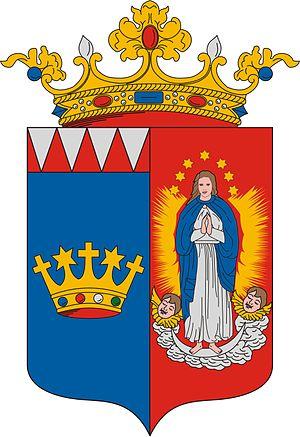
Békés est un comitat de l’est de la Hongrie. La capitale du comitat se nomme Békéscsaba. Il fait partie de l'Eurorégion Danube-Criș-Mureș-Tisa.
Gyula est une ville située dans le département de Békés au sud-est de la Hongrie. La ville se trouve à proximité de la Roumanie sur la rivière Fehér-Körös.